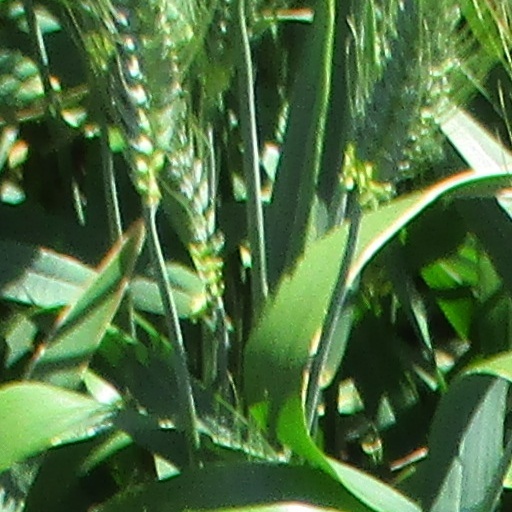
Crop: wheat